Anacostia River

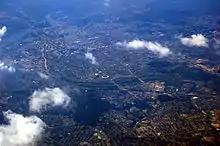
Aerial view of Southeast DC in 2009 showing the progress of the Anacostia River

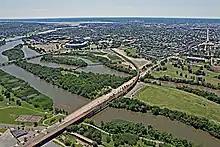
Anacostia River in NE Washington DC

The Bladensburg Waterfront Park, part of the Prince George's County Department of Parks and Recreation, currently occupies the banks of the Anacostia near Alternate Route 1. The Port Towns Community Boathouse at the park is home to public boat and bike rentals, a public boat ramp and dock, and a shell house used by the Washington Rowing School, the rowing crews of the University of Maryland and The Catholic University of America, and those of several local high schools: DeMatha Catholic, Elizabeth Seton, Montgomery Blair, and Walter Johnson.